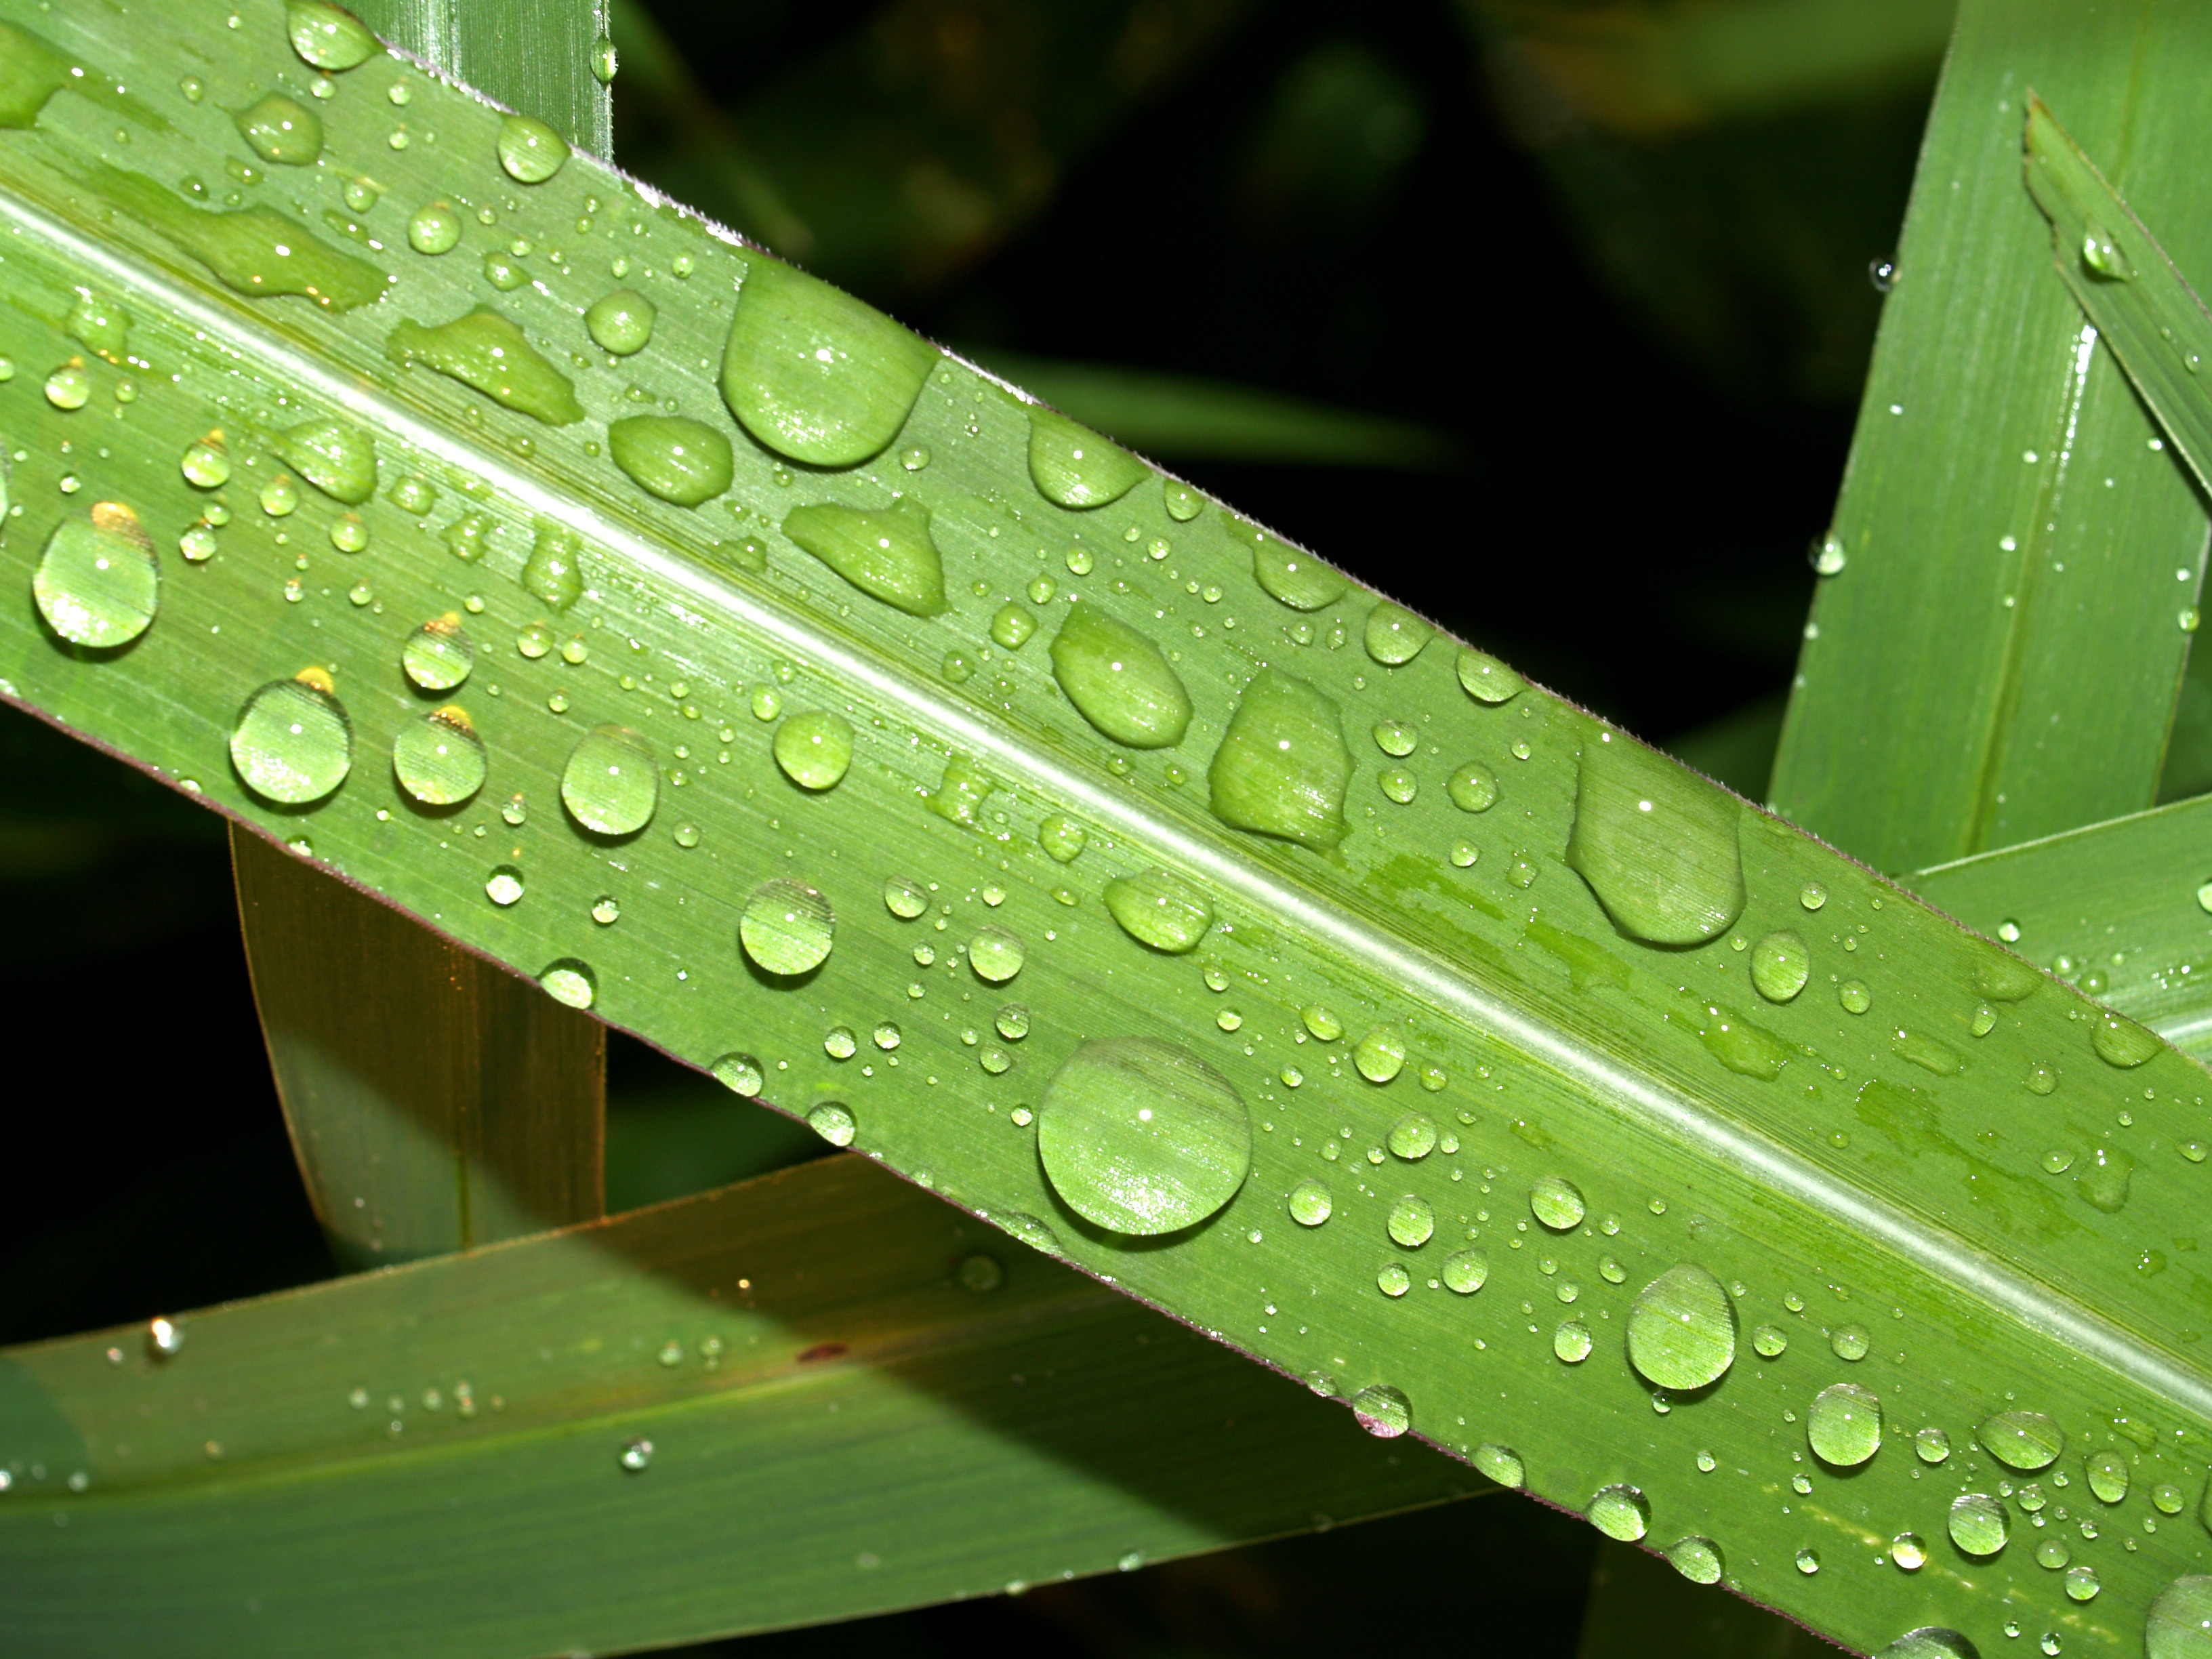
water, nature, grass, droplet, drop, dew, liquid, growth, plant, meadow, morning, rain, leaf, raindrop, wet, isolated, summer, environment, green, reflection, herb, macro, small, weather, condensation, botany, closeup, healthy, flora, bubble, circle, life, freshness, close up, outdoors, dewdrop, bright, climate, drops, sphere, ornamental, purity, harmony, moisture, macro photography, plant stem